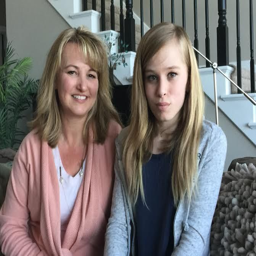
author and her mom , talk about transition and life as a transgender girl .